Scouting and Guiding in Queensland

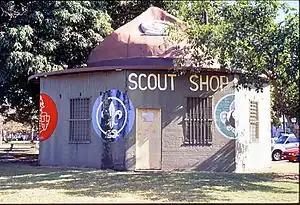

Scouting and Guiding in Queensland is represented by Scouts Australia, Girl Guides Australia, Plast Ukrainian Scouts, and the Australian Baden-Powell Scouts' Association.